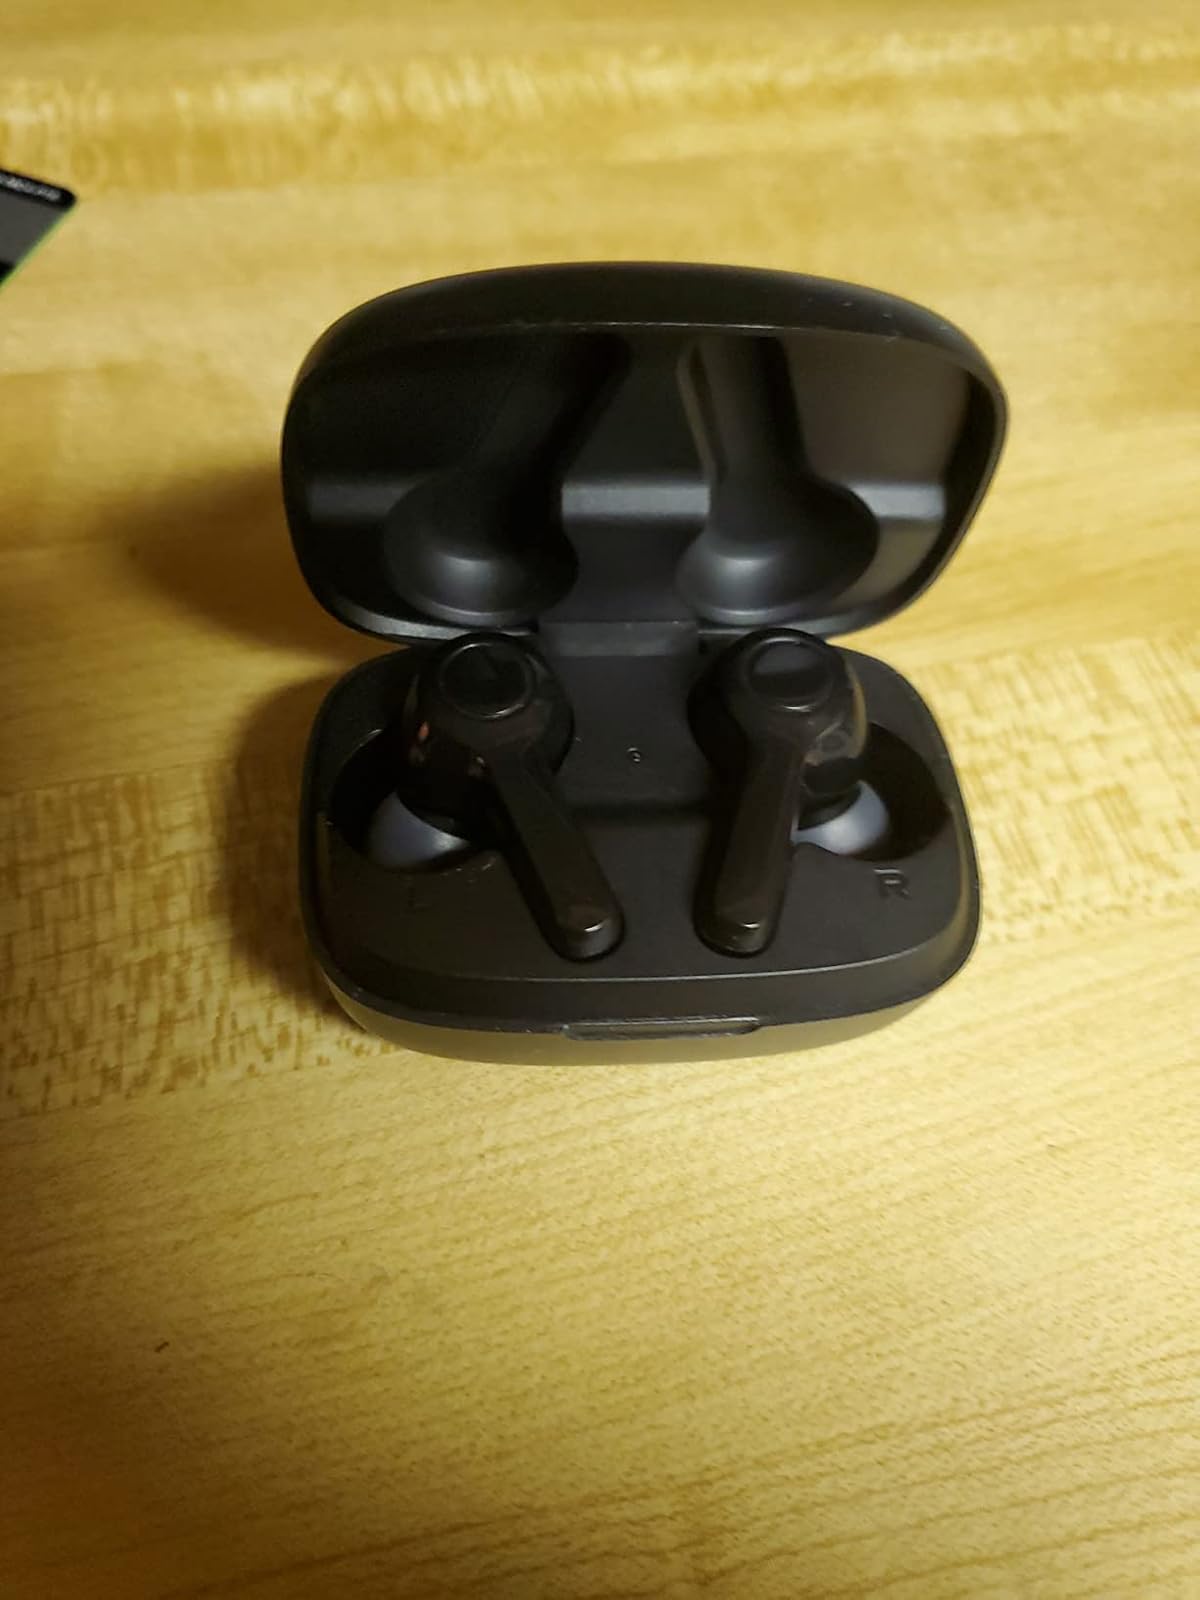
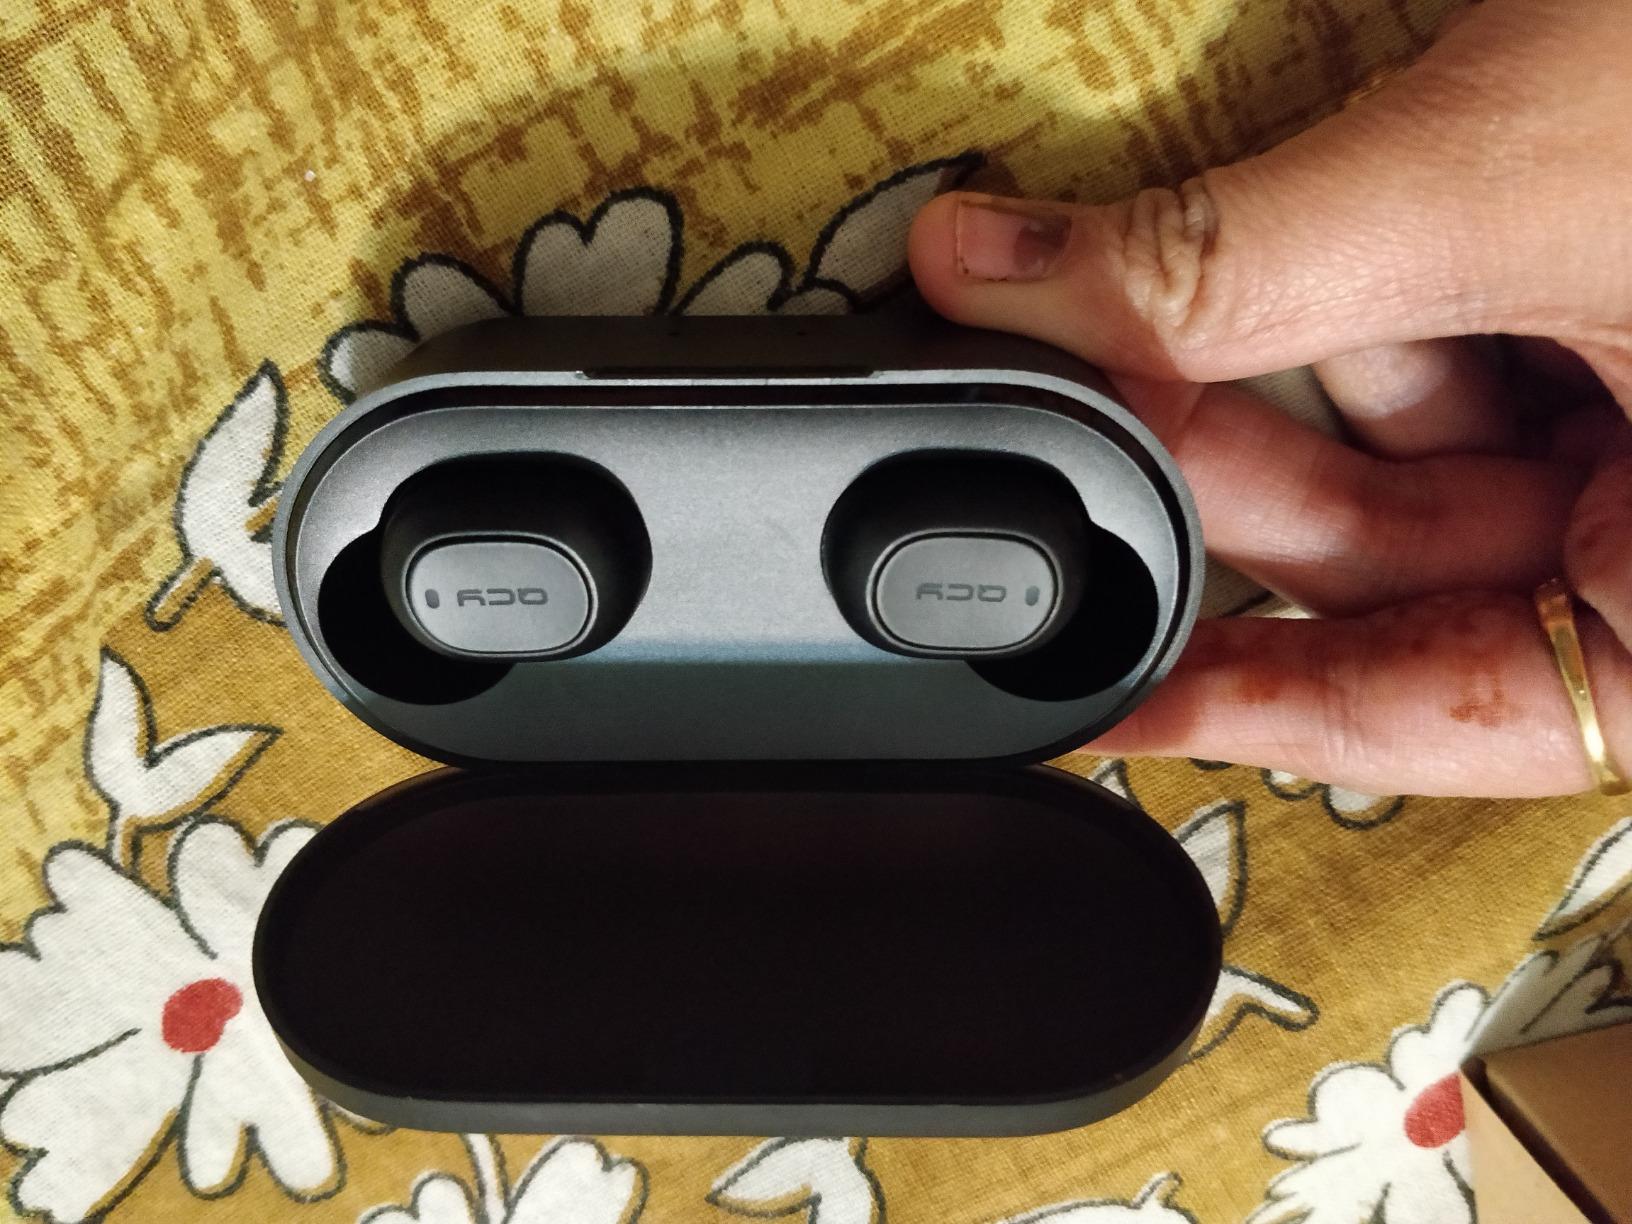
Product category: earbuds
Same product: no